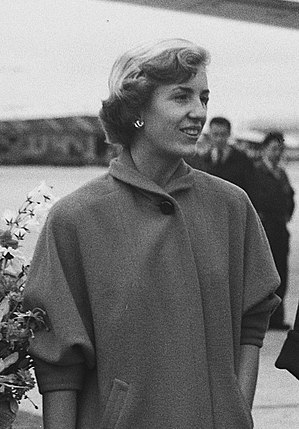
Diane Disney Miller
Diane Disney Miller var den ældste datter af Walt Disney og Lillian Disney. Hun havde en adopteret søster, Sharon Disney.